LilyPond

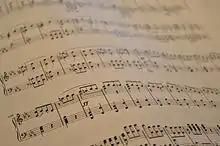
Beethoven's Symphony No. 5 music sheet printed from a digitally engraved PDF file produced by LilyPond; released by the Mutopia Project

LilyPond's primary goal is to produce output comparable to professionally engraved scores instead of output that looks mechanical and computer-generated. An essay from the LilyPond website, written by LilyPond developers, explains some typographical issues addressed by LilyPond: